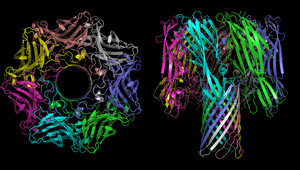
La leucocidine de Panton-Valentine est une toxine β-porogène produite par Staphylococcus aureus. Elle semblerait être un facteur de gravité des infections de la peau et des muqueuses et impliquée dans des affections telles que les abcès cutanés ou les fasciites nécrosantes. Son rôle a été mis en évidence dans des infections ostéo-articulaires sévères et dans de graves pneumonies nécrosantes mortelles. La LPV crée des pores dans les membranes des cellules. Elle est produite à partir du matériel génétique d'un bactériophage.
L’α-toxine staphylococcique, ou α-hémolysine, est une toxine produite par le staphylocoque doré, dont elle est un facteur de virulence. Cette protéine cytotoxique est la première toxine porogène à tonneau β identifiée. Il s'agit d'un homoheptamère, constitué de sept monomères identiques de 293 résidus d'acides aminés chacun organisés à 68 % en feuillets β et à 10 % seulement en hélices α. Cet homoheptamère forme un pore dans la membrane plasmique délimité par un tonneau β complet. Ces pores abolissent le rôle protecteur de la membrane plasmique, portant atteinte à l'intégrité de la cellule, ce qui conduit à la mort de cette dernière. L'α-toxine est codée par le gène hla du chromosome du staphylocoque doré.
Un facteur de virulence est une molécule produite par un agent infectieux qui contribue au caractère pathogène — la virulence — de ces organismes en leur permettant :